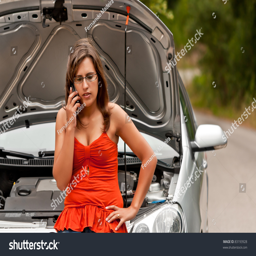
a woman calls for assistance using her mobile phone , after her car broke down on the road side #